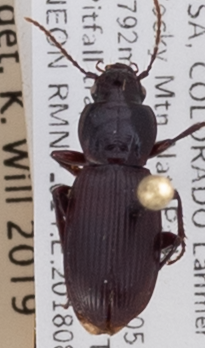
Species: Pterostichus restrictus
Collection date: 2018-08-06
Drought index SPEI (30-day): -0.23
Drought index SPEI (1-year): -1.082
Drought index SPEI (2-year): -0.46